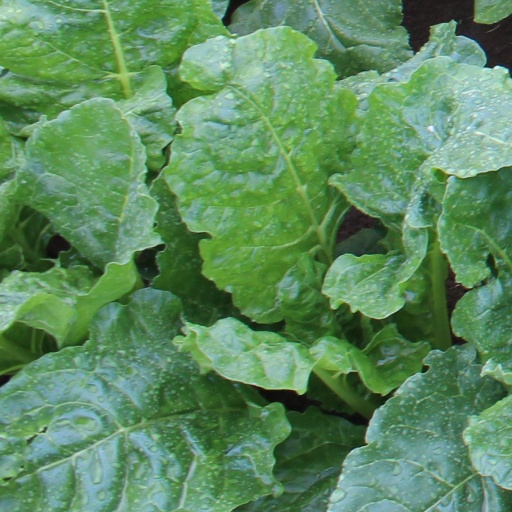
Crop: sugar beet